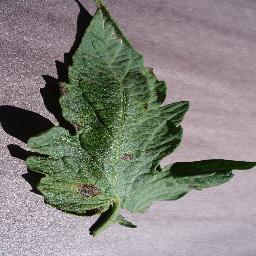
Label: Tomato___Early_blight